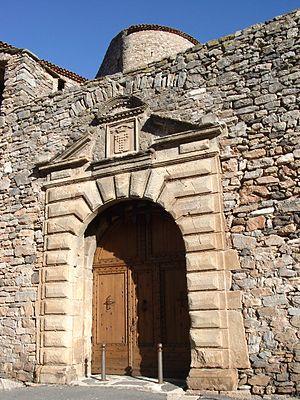
Porche du château à Pézènes-les-Mines